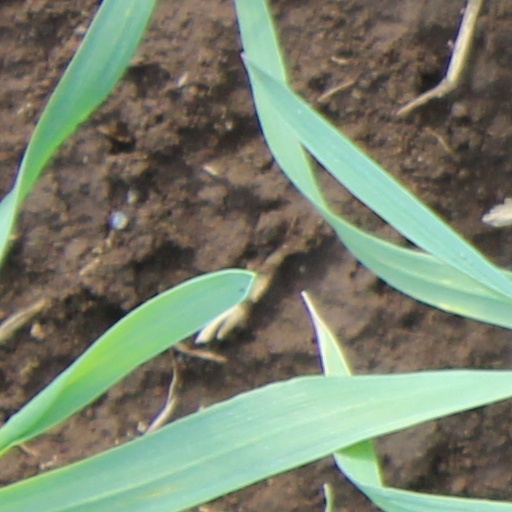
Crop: wheat